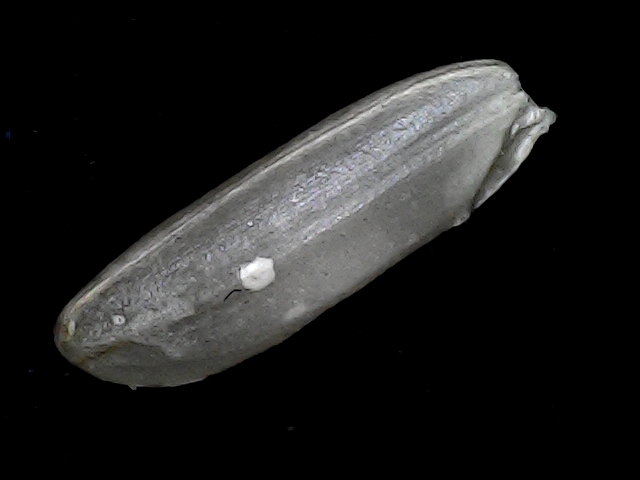
Rice variety: BD85